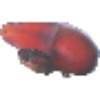
Label: Banana Red 1